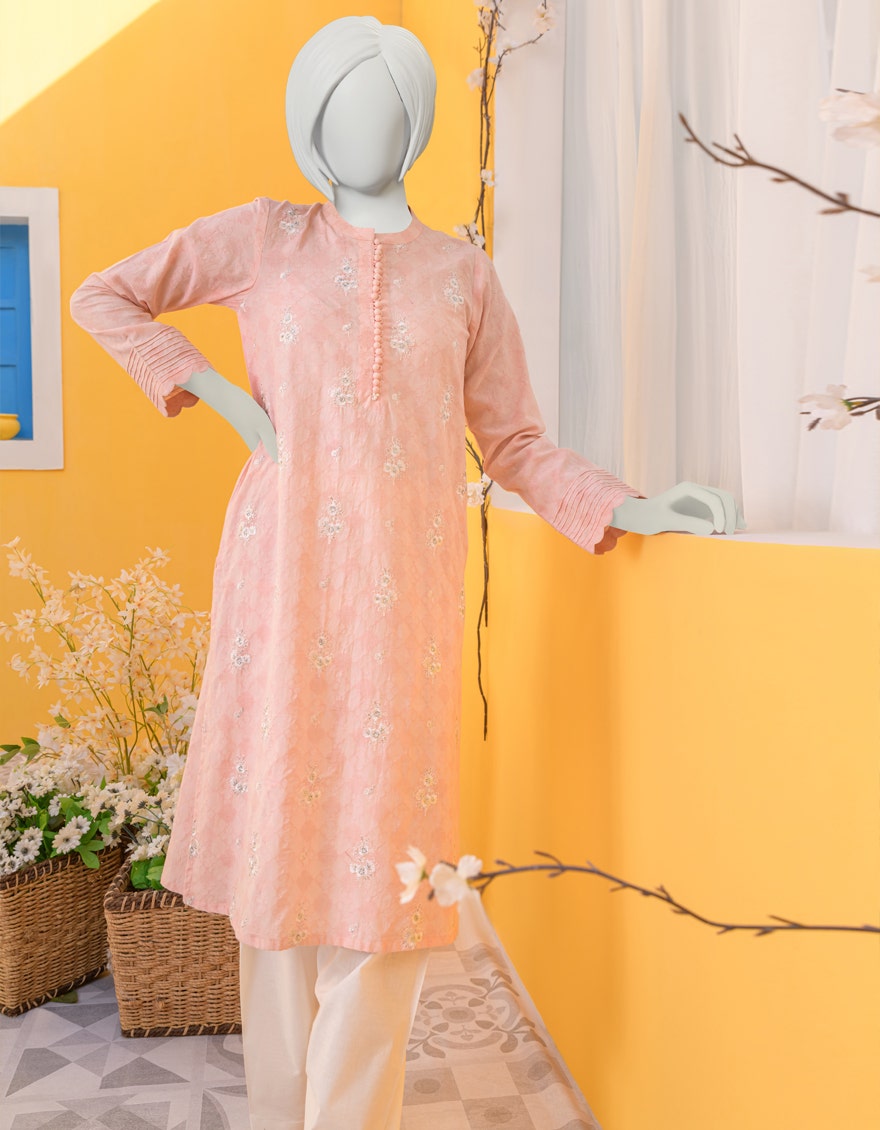
pink white karigari tunic